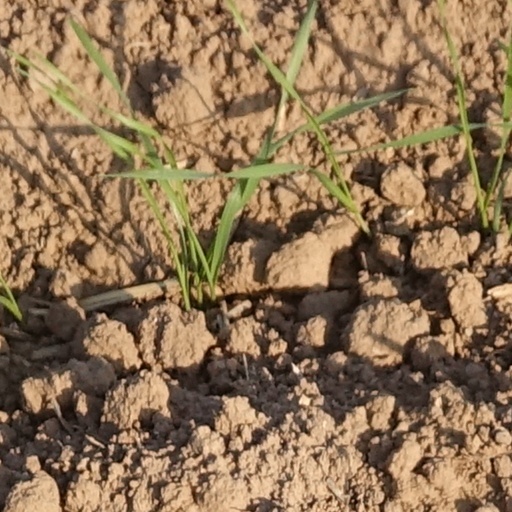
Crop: wheat